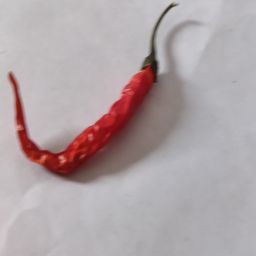
Crop: Chile Pepper
Quality: Dried